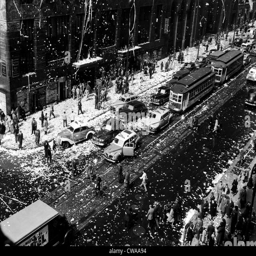
crowds on the corner celebrate the end ... courtesy